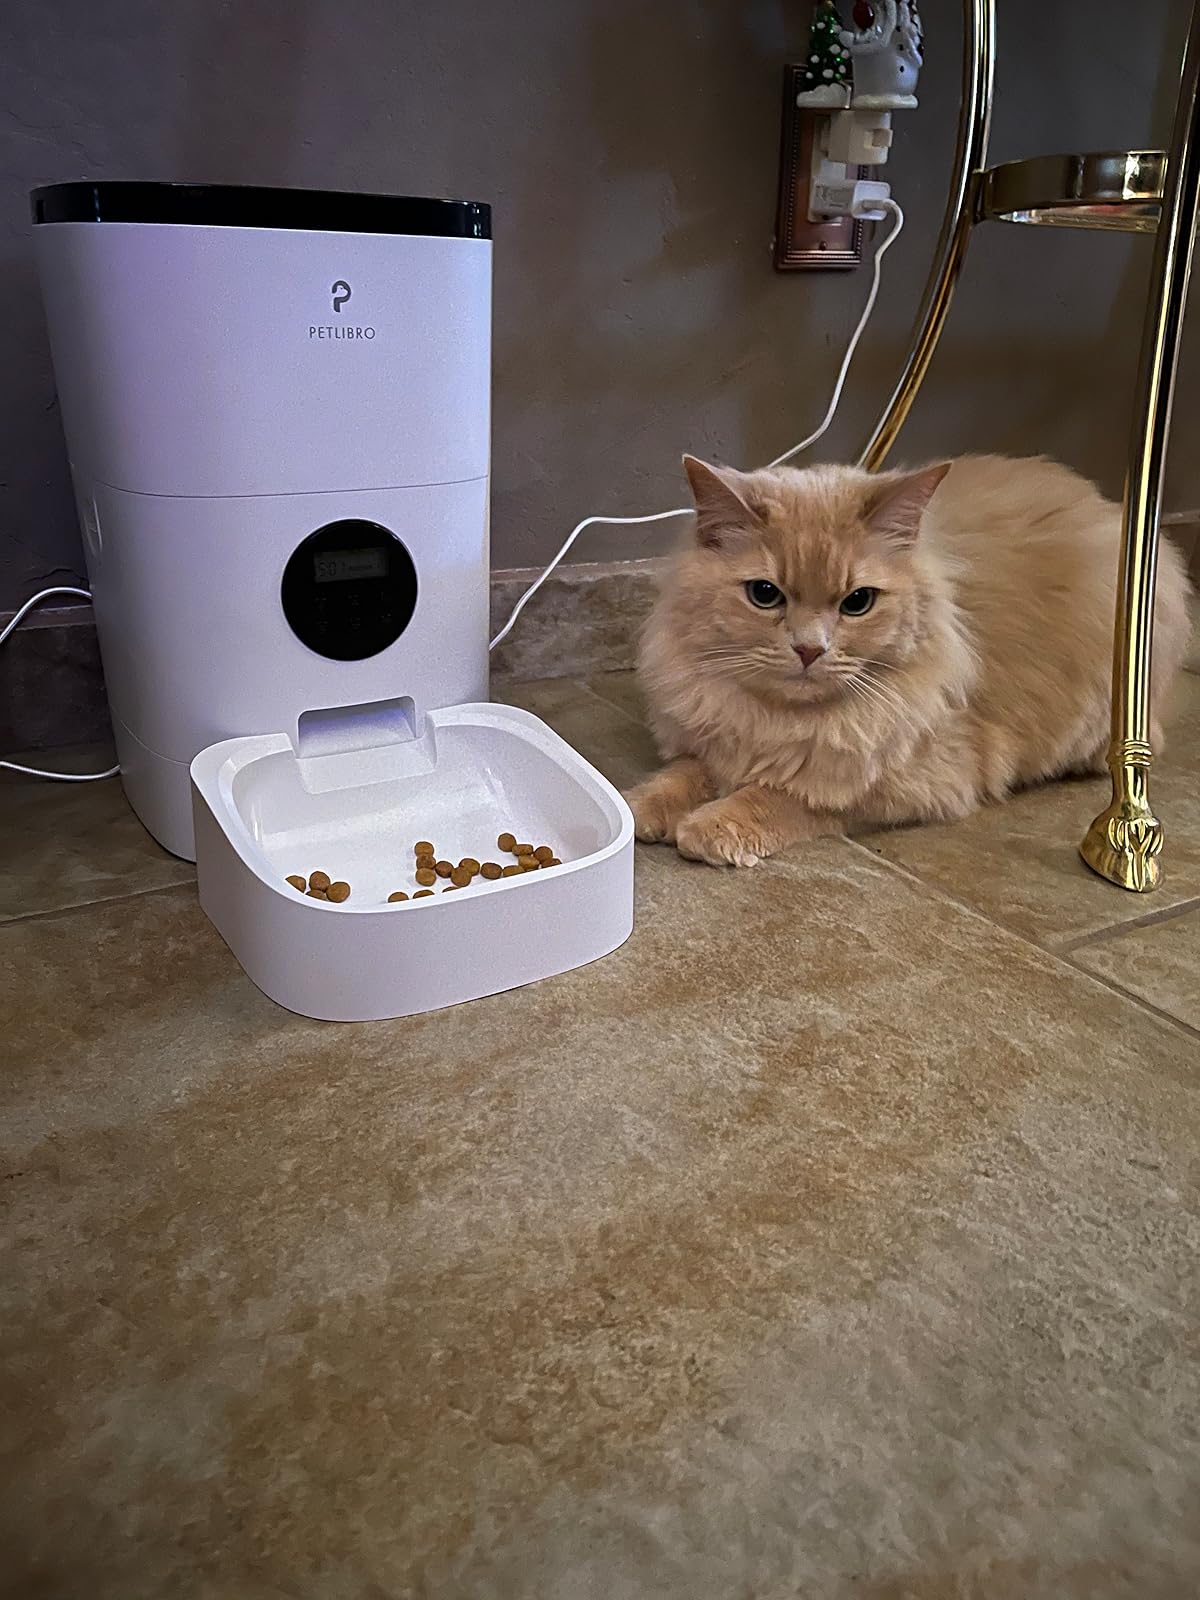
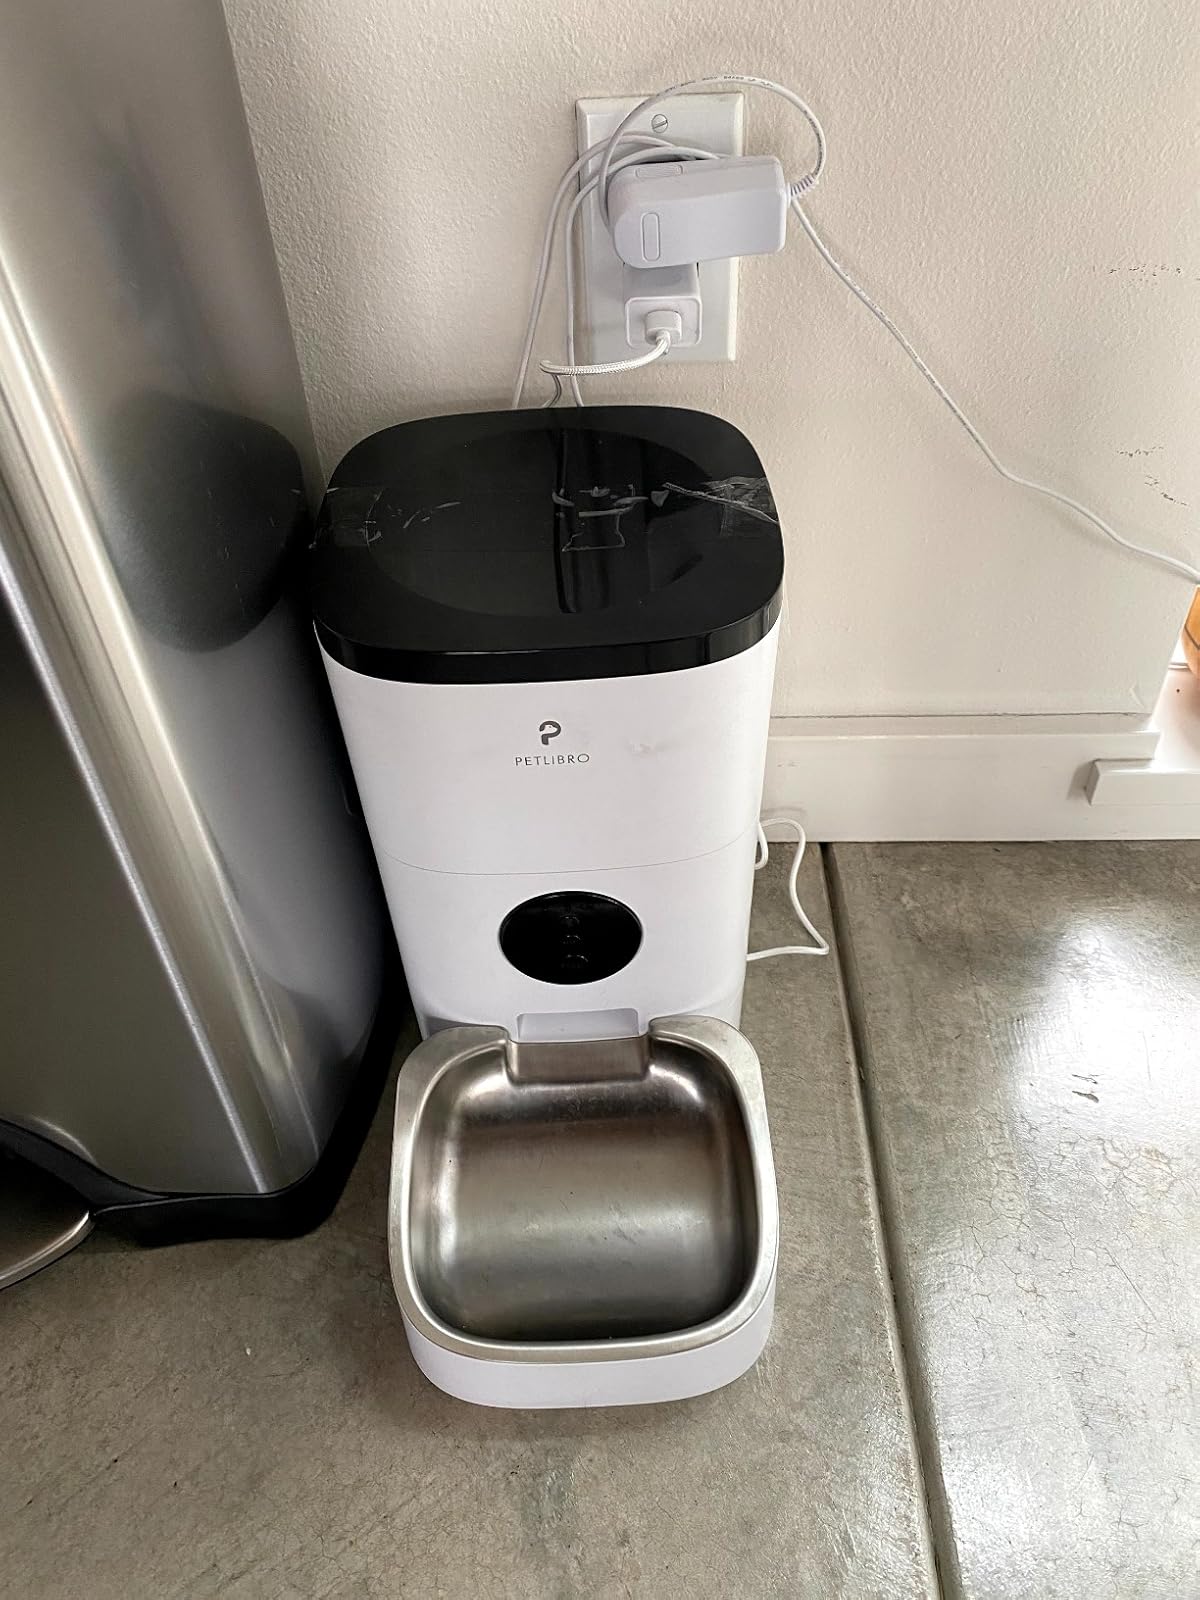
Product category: items_feeder
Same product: yes